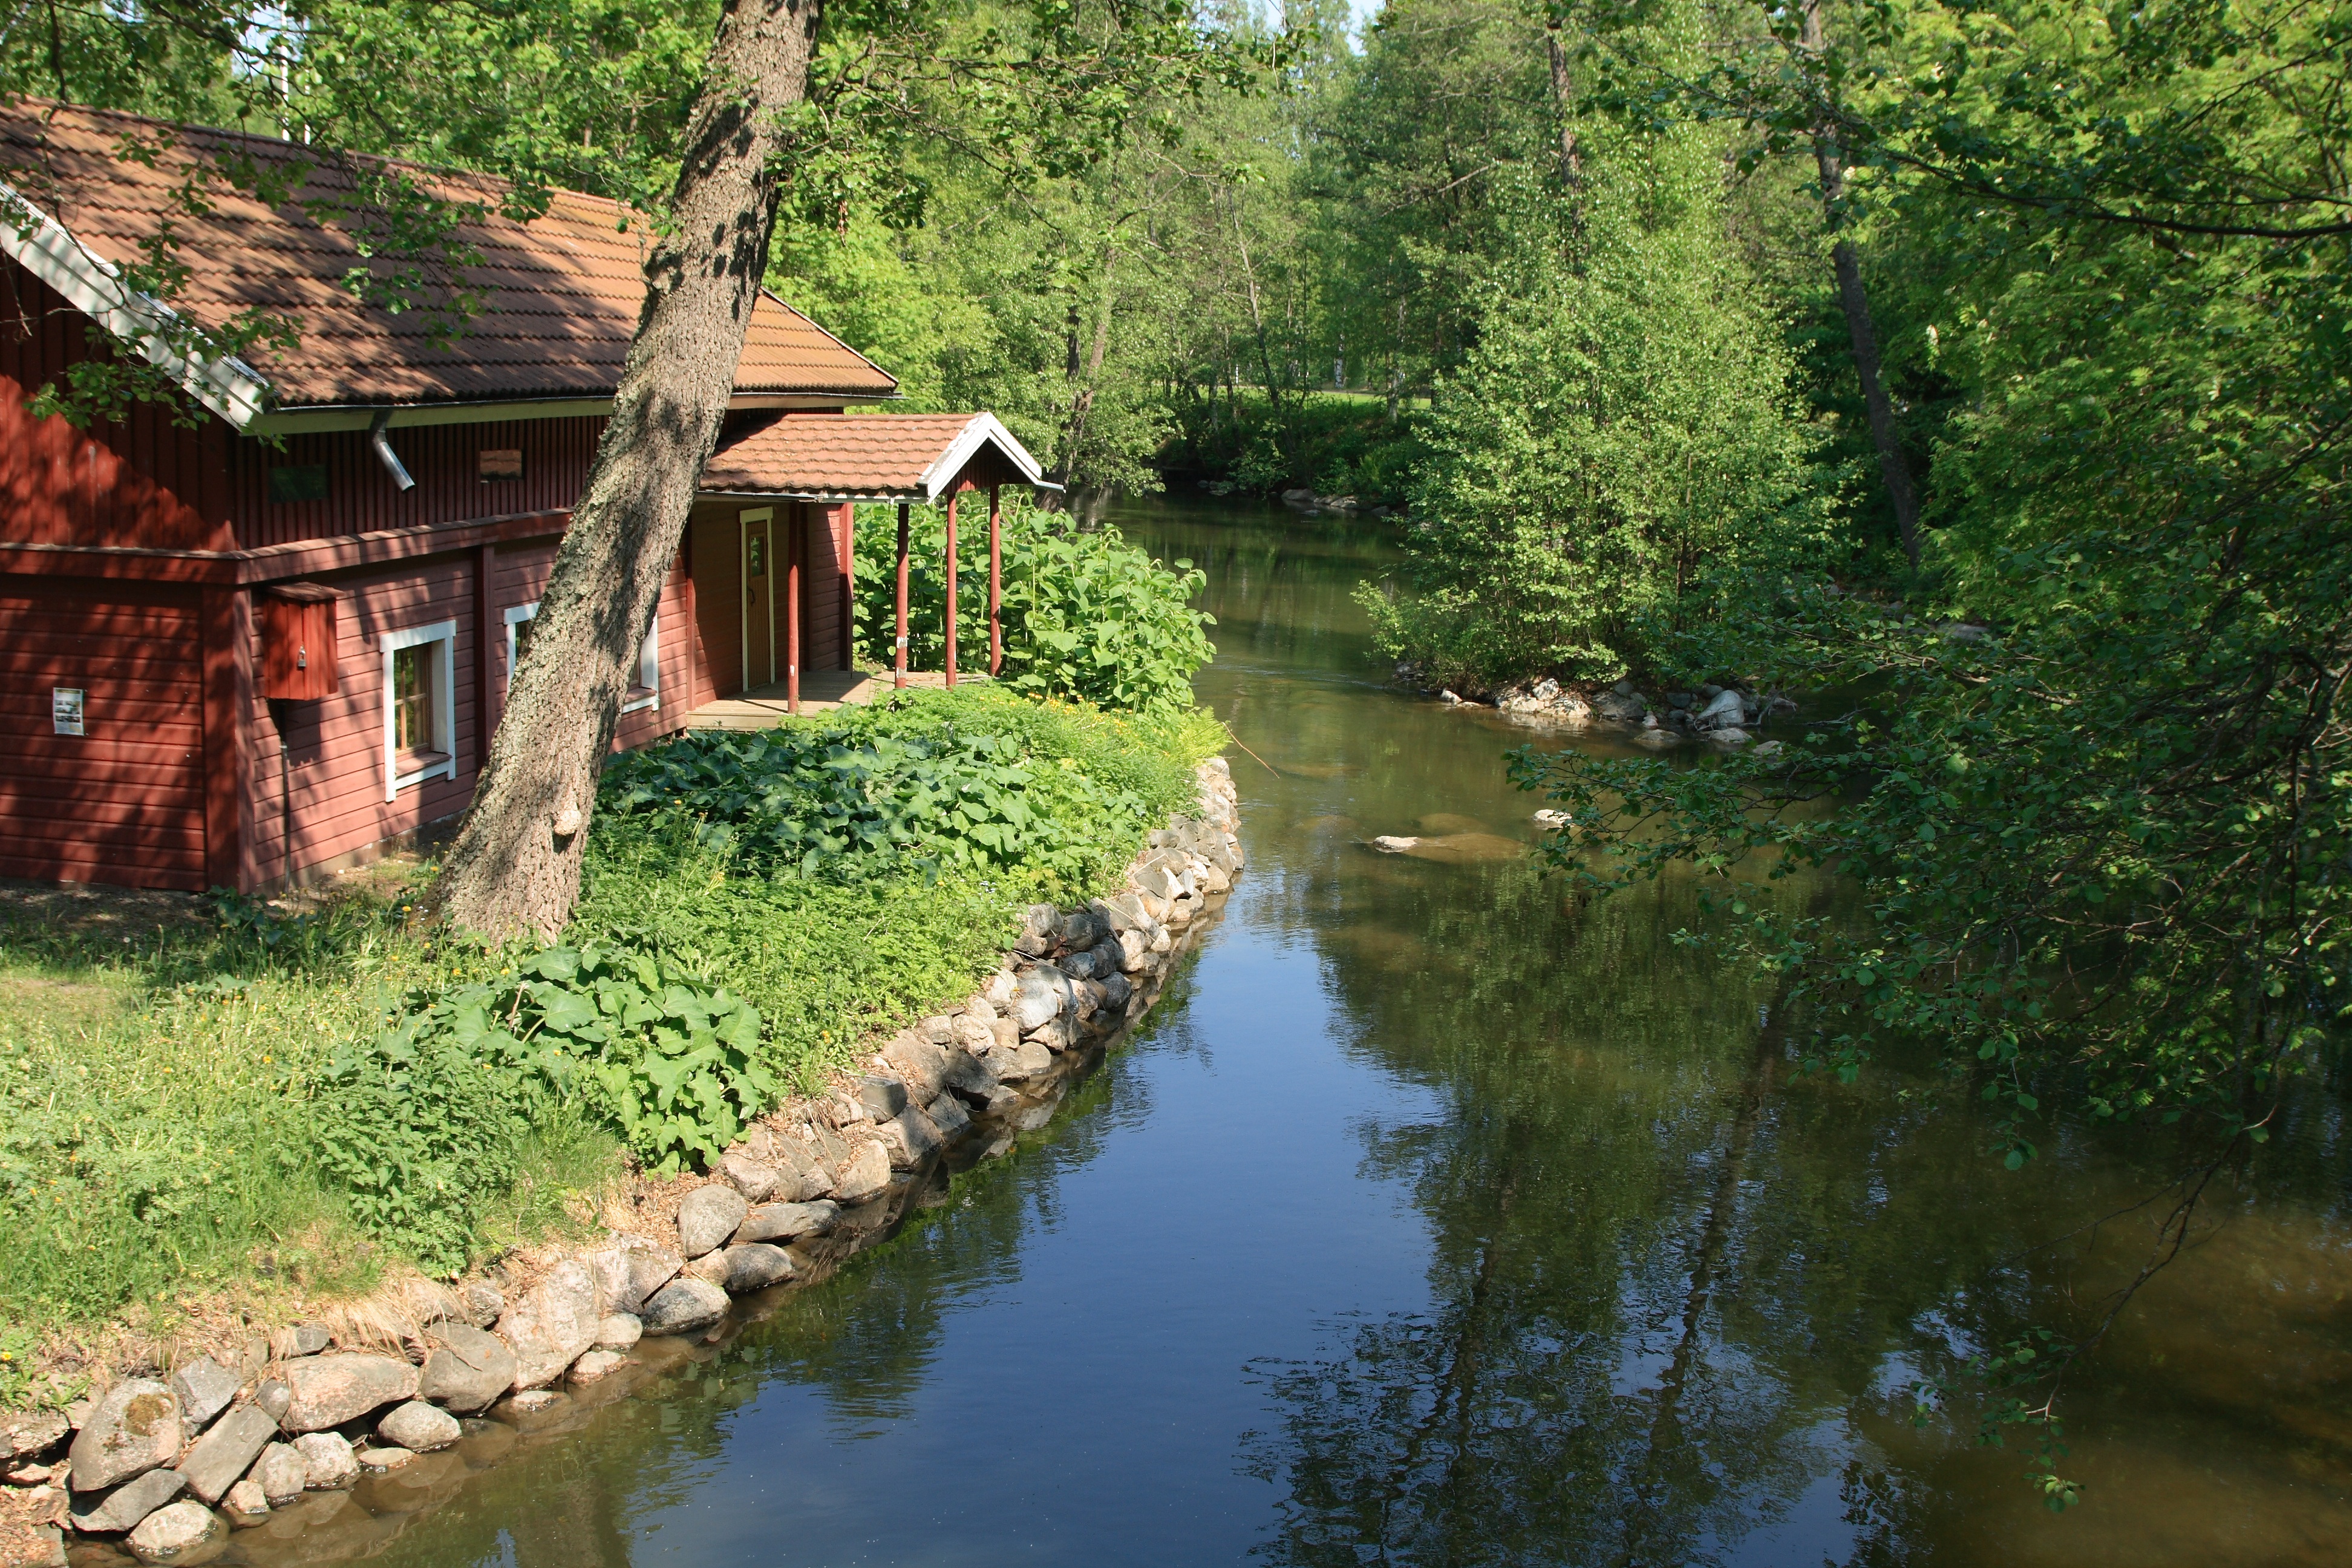
landscape, tree, water, nature, creek, plant, house, lake, river, canal, summer, village, pond, stream, reflection, cottage, reservoir, waterway, bank, cool image, cool photo, watercourse, blue water, nature reserve, riparian zone, biome, green landscape, riparian forest, water resources, house on a river, brown house, fluvial landforms of streams